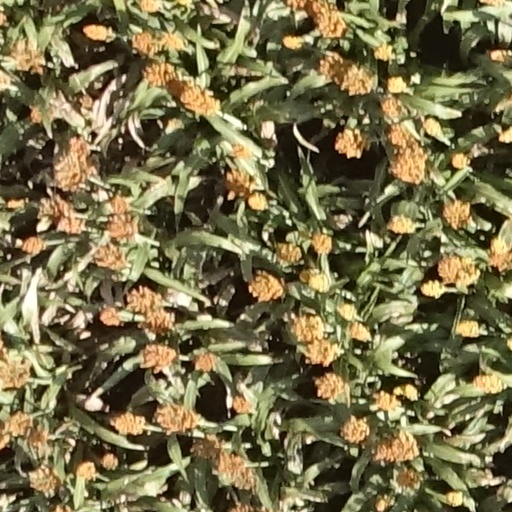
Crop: sorghum